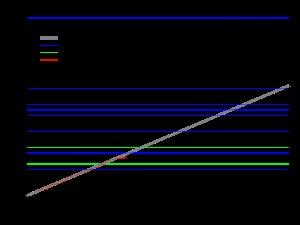
Un cerveau artificiel est un modèle informatique, basé sur la simulation de l’activité de populations de neurones, qui possède ou développe des facultés cognitives similaires aux cerveaux biologiques.
La singularité technologique est l'hypothèse selon laquelle l'invention de l'intelligence artificielle déclencherait un emballement de la croissance technologique qui induirait des changements imprévisibles sur la société humaine.